In the Black

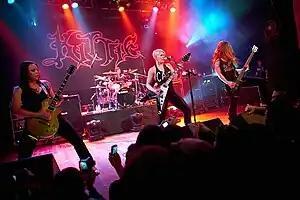

On June 26, 2009, Kittie announced that they had signed a three-album record deal with E1 Music. The band chose to sign with the label as they had previously worked with a number of its personnel in the past, including its vice president of Metal, Scott Givens, whom they had known for over 10 years. On July 18, 2009, the band revealed the track listing for "In the Black"; Also in July 2009, Kittie worked with director David Brodsky on two music videos, for "Cut Throat" and "Sorrow I Know". The former features the band performing the song inside an abandoned department store in Brooklyn. The "Sorrow I Know" video was filmed at the Backroom in New York City on July 26, 2009. The band invited its fans to participate in the video shoot, which featured a 1920s speakeasy theme. On August 1, 2009, Kittie played at the Altered Skin Revolution festival in Saginaw, Michigan, where they performed "Cut Throat" live for the first time. "My Plague", "Cut Throat", and "Sorrow I Know" were uploaded to Kittie's MySpace between July and August 2009. "Cut Throat" debuted on Sirius XM's Liquid Metal station on August 31, 2009. The music video for "Cut Throat" was released on September 3, 2009. "In the Black" was released in the United States through E1 Music on September 15, 2009, and in Europe through Massacre Records on October 23, 2009. It was released as a CD and on vinyl, the latter in limited quantities. The album debuted at number 133 on the US "Billboard" 200 chart, selling 3,400 copies in its first week. The album also reached number 18 on the "Billboard" Top Hard Rock Albums chart and number 23 on the "Billboard" Top Independent Albums chart. Following its release, Kittie embarked on a headlining tour of the United States supported by Soil, Red Line Stitch and Arkaea from September 27 to October 29, 2009.